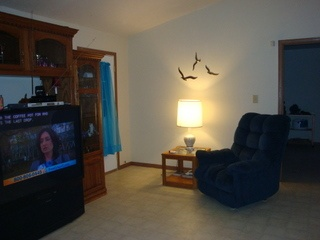
An open living room, with a large screen tv.
Three decorative birds are on wall above a lit table lamp, adjacent a plush chair.
The television set is turned on but no one is in the living room.
The large blue easy chair is in front of a big television.
A room with a television, chair, table and a lamp.